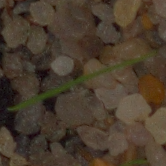
Label: loose_silkybent